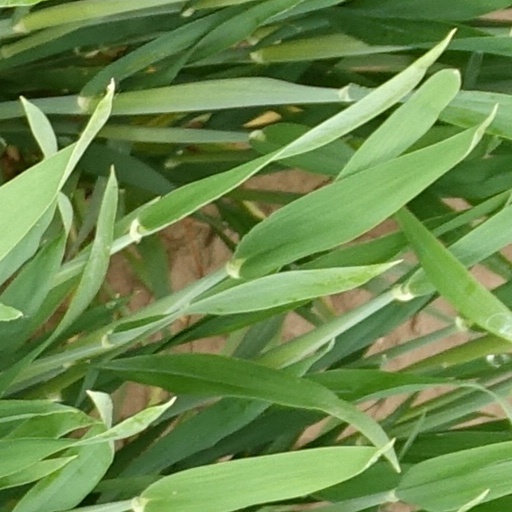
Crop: wheat